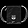
Label: Bag